Broadcom

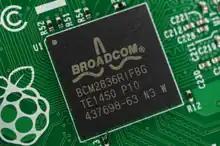
A system on a chip from Broadcom in a Raspberry Pi

In April 2017, Google's Project Zero investigated Broadcom's SoC WiFi stack and found that it lacked "all basic exploit mitigations - including stack cookies, safe unlinking and access permission protection," allowing "full device takeover by Wi-Fi proximity alone, requiring no user interaction." Numerous smartphones, such as by Apple, Samsung and Google were affected.